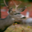
Label: deer